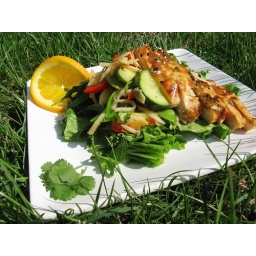
Marinated chicken breasts, sliced over a bed of greens and Asian vegetables